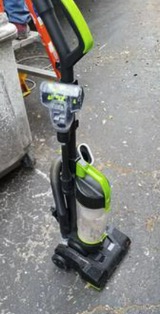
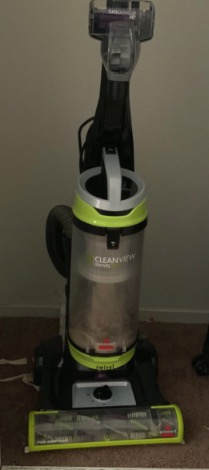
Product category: items_vacuum
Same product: no